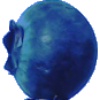
Label: huckleberry